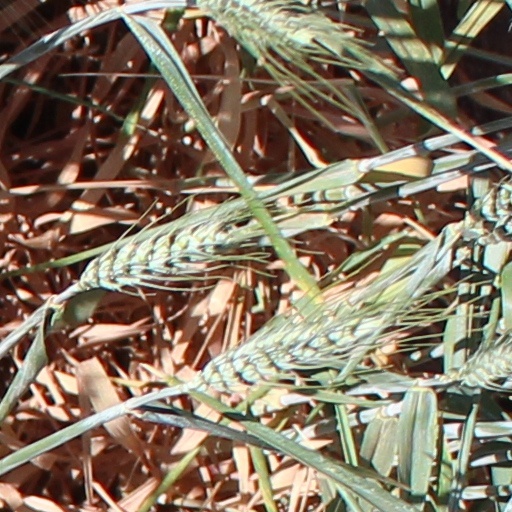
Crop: wheat